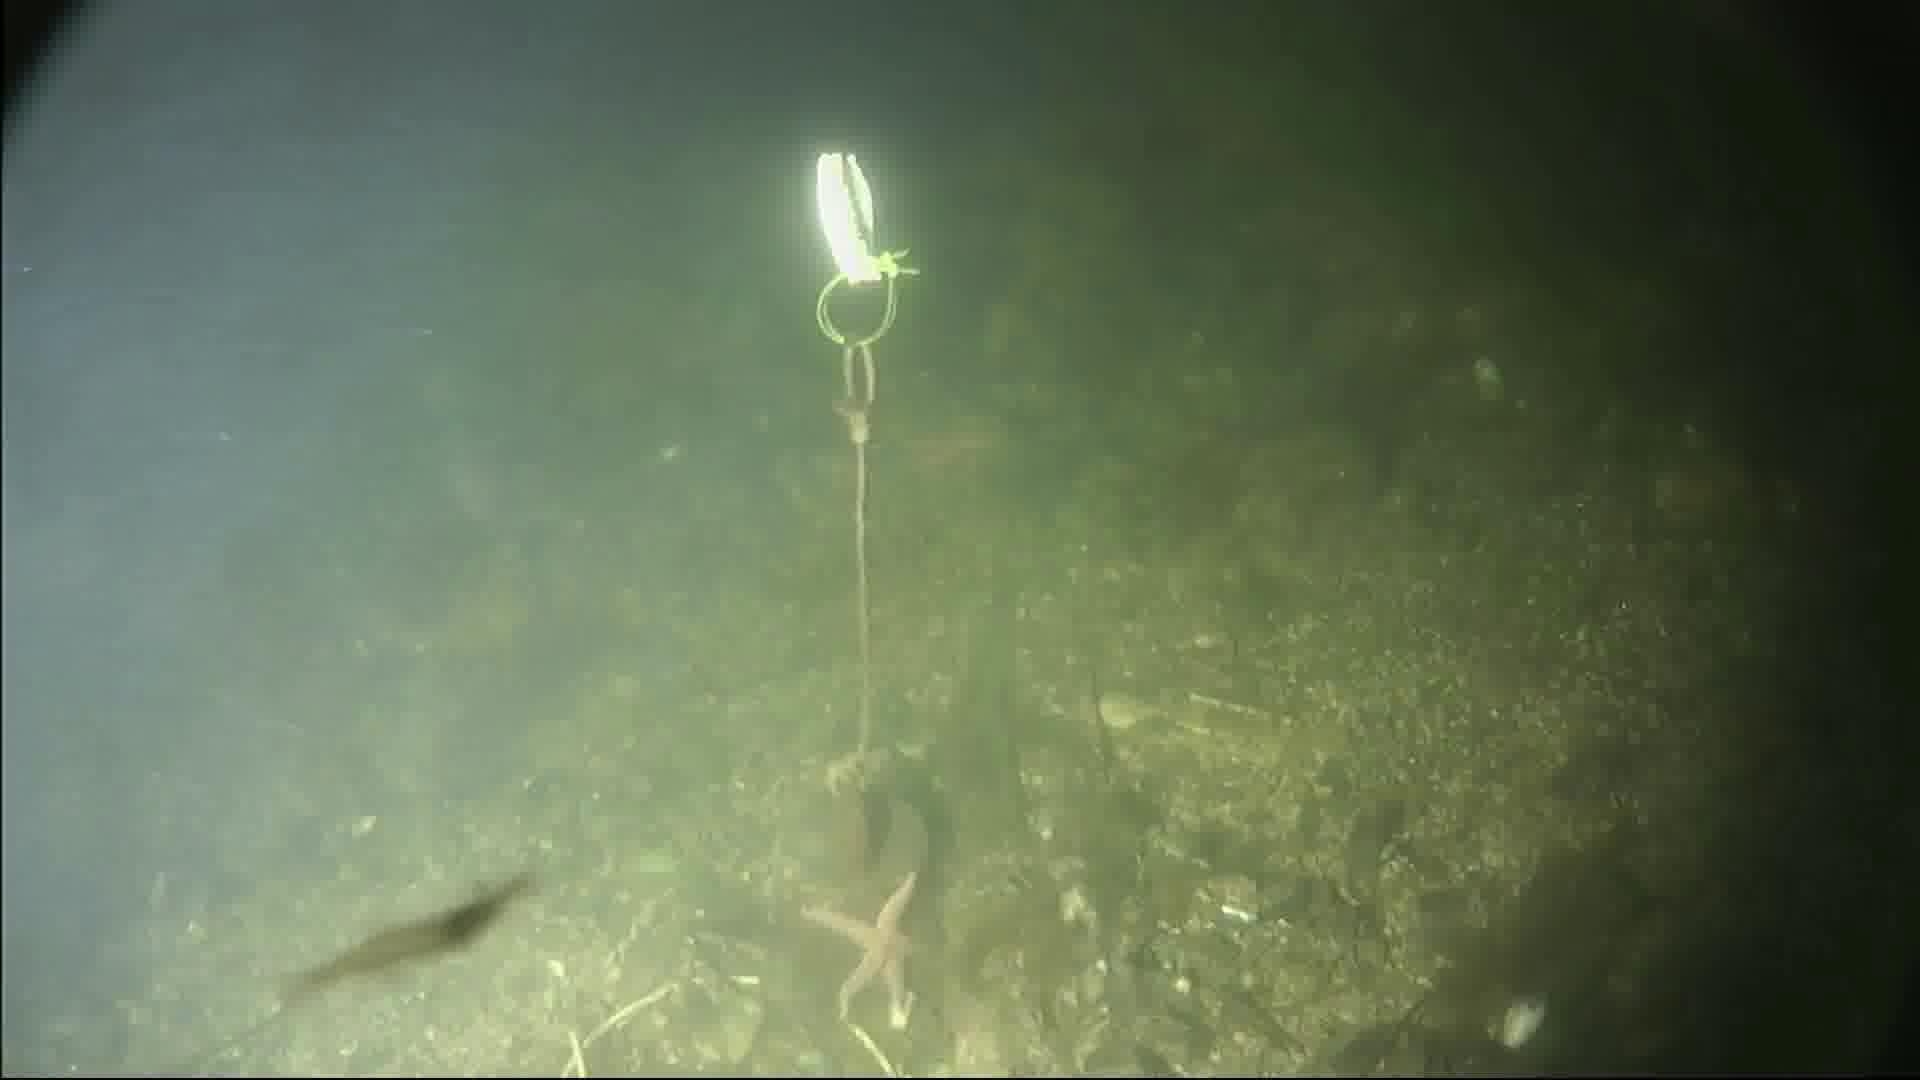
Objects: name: starfish
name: crab
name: shrimp